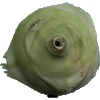
Label: kohlrabi